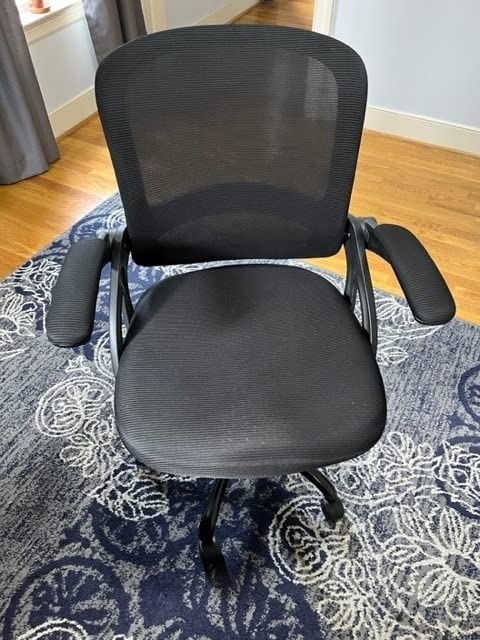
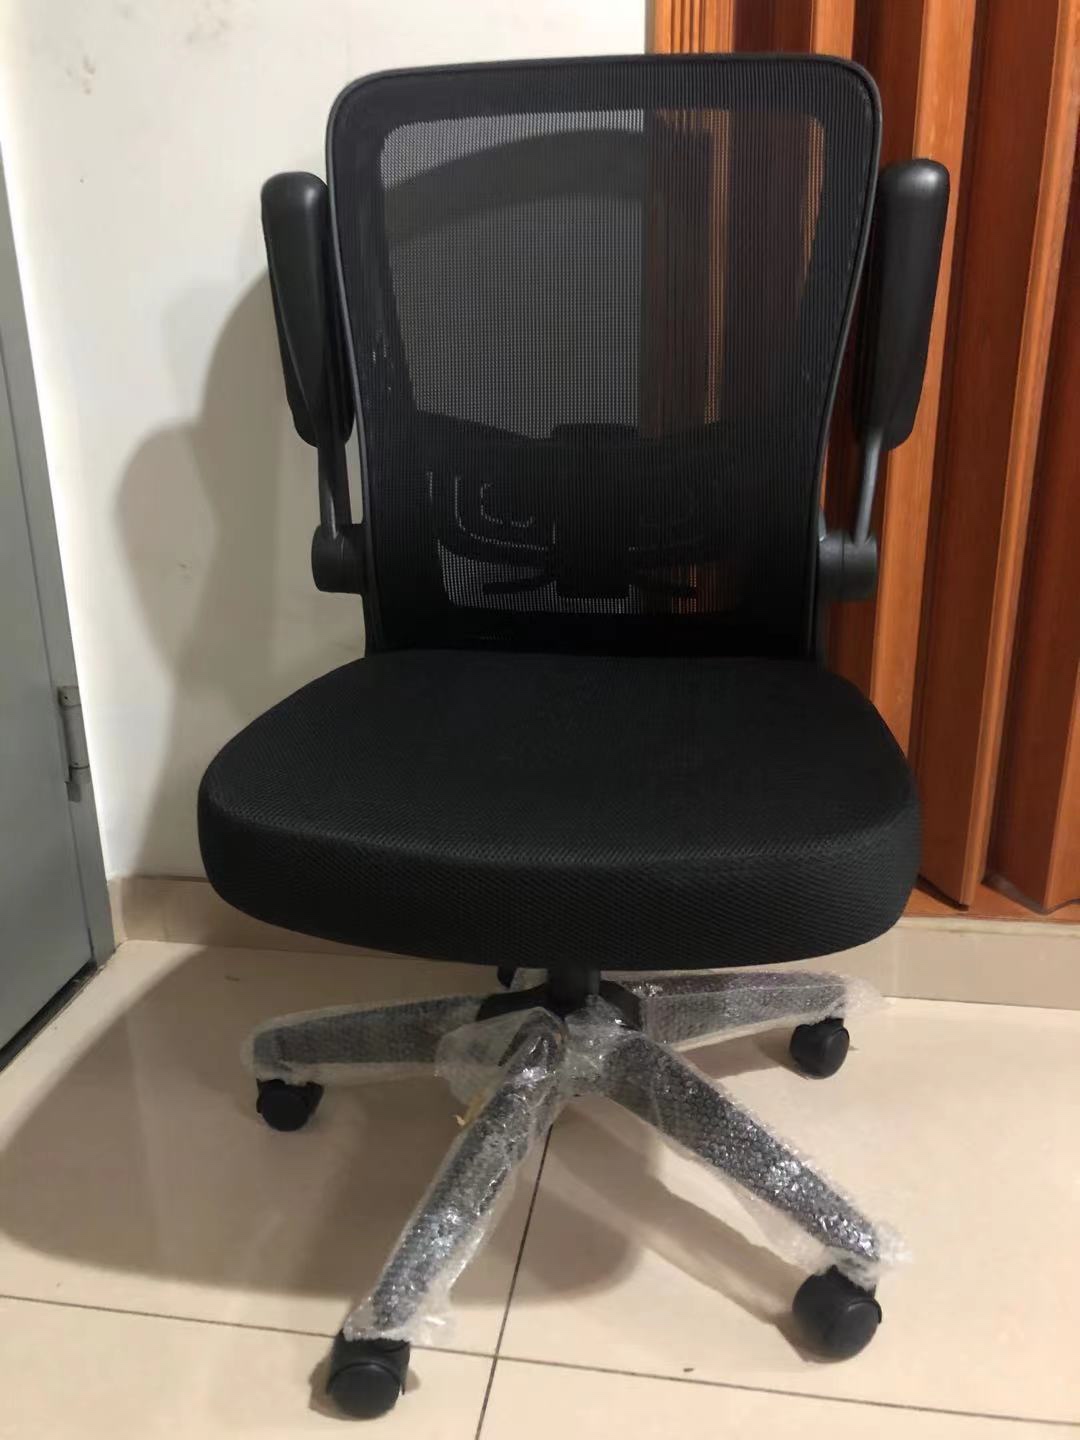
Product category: items_chair
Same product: no